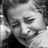
Emotion: sad